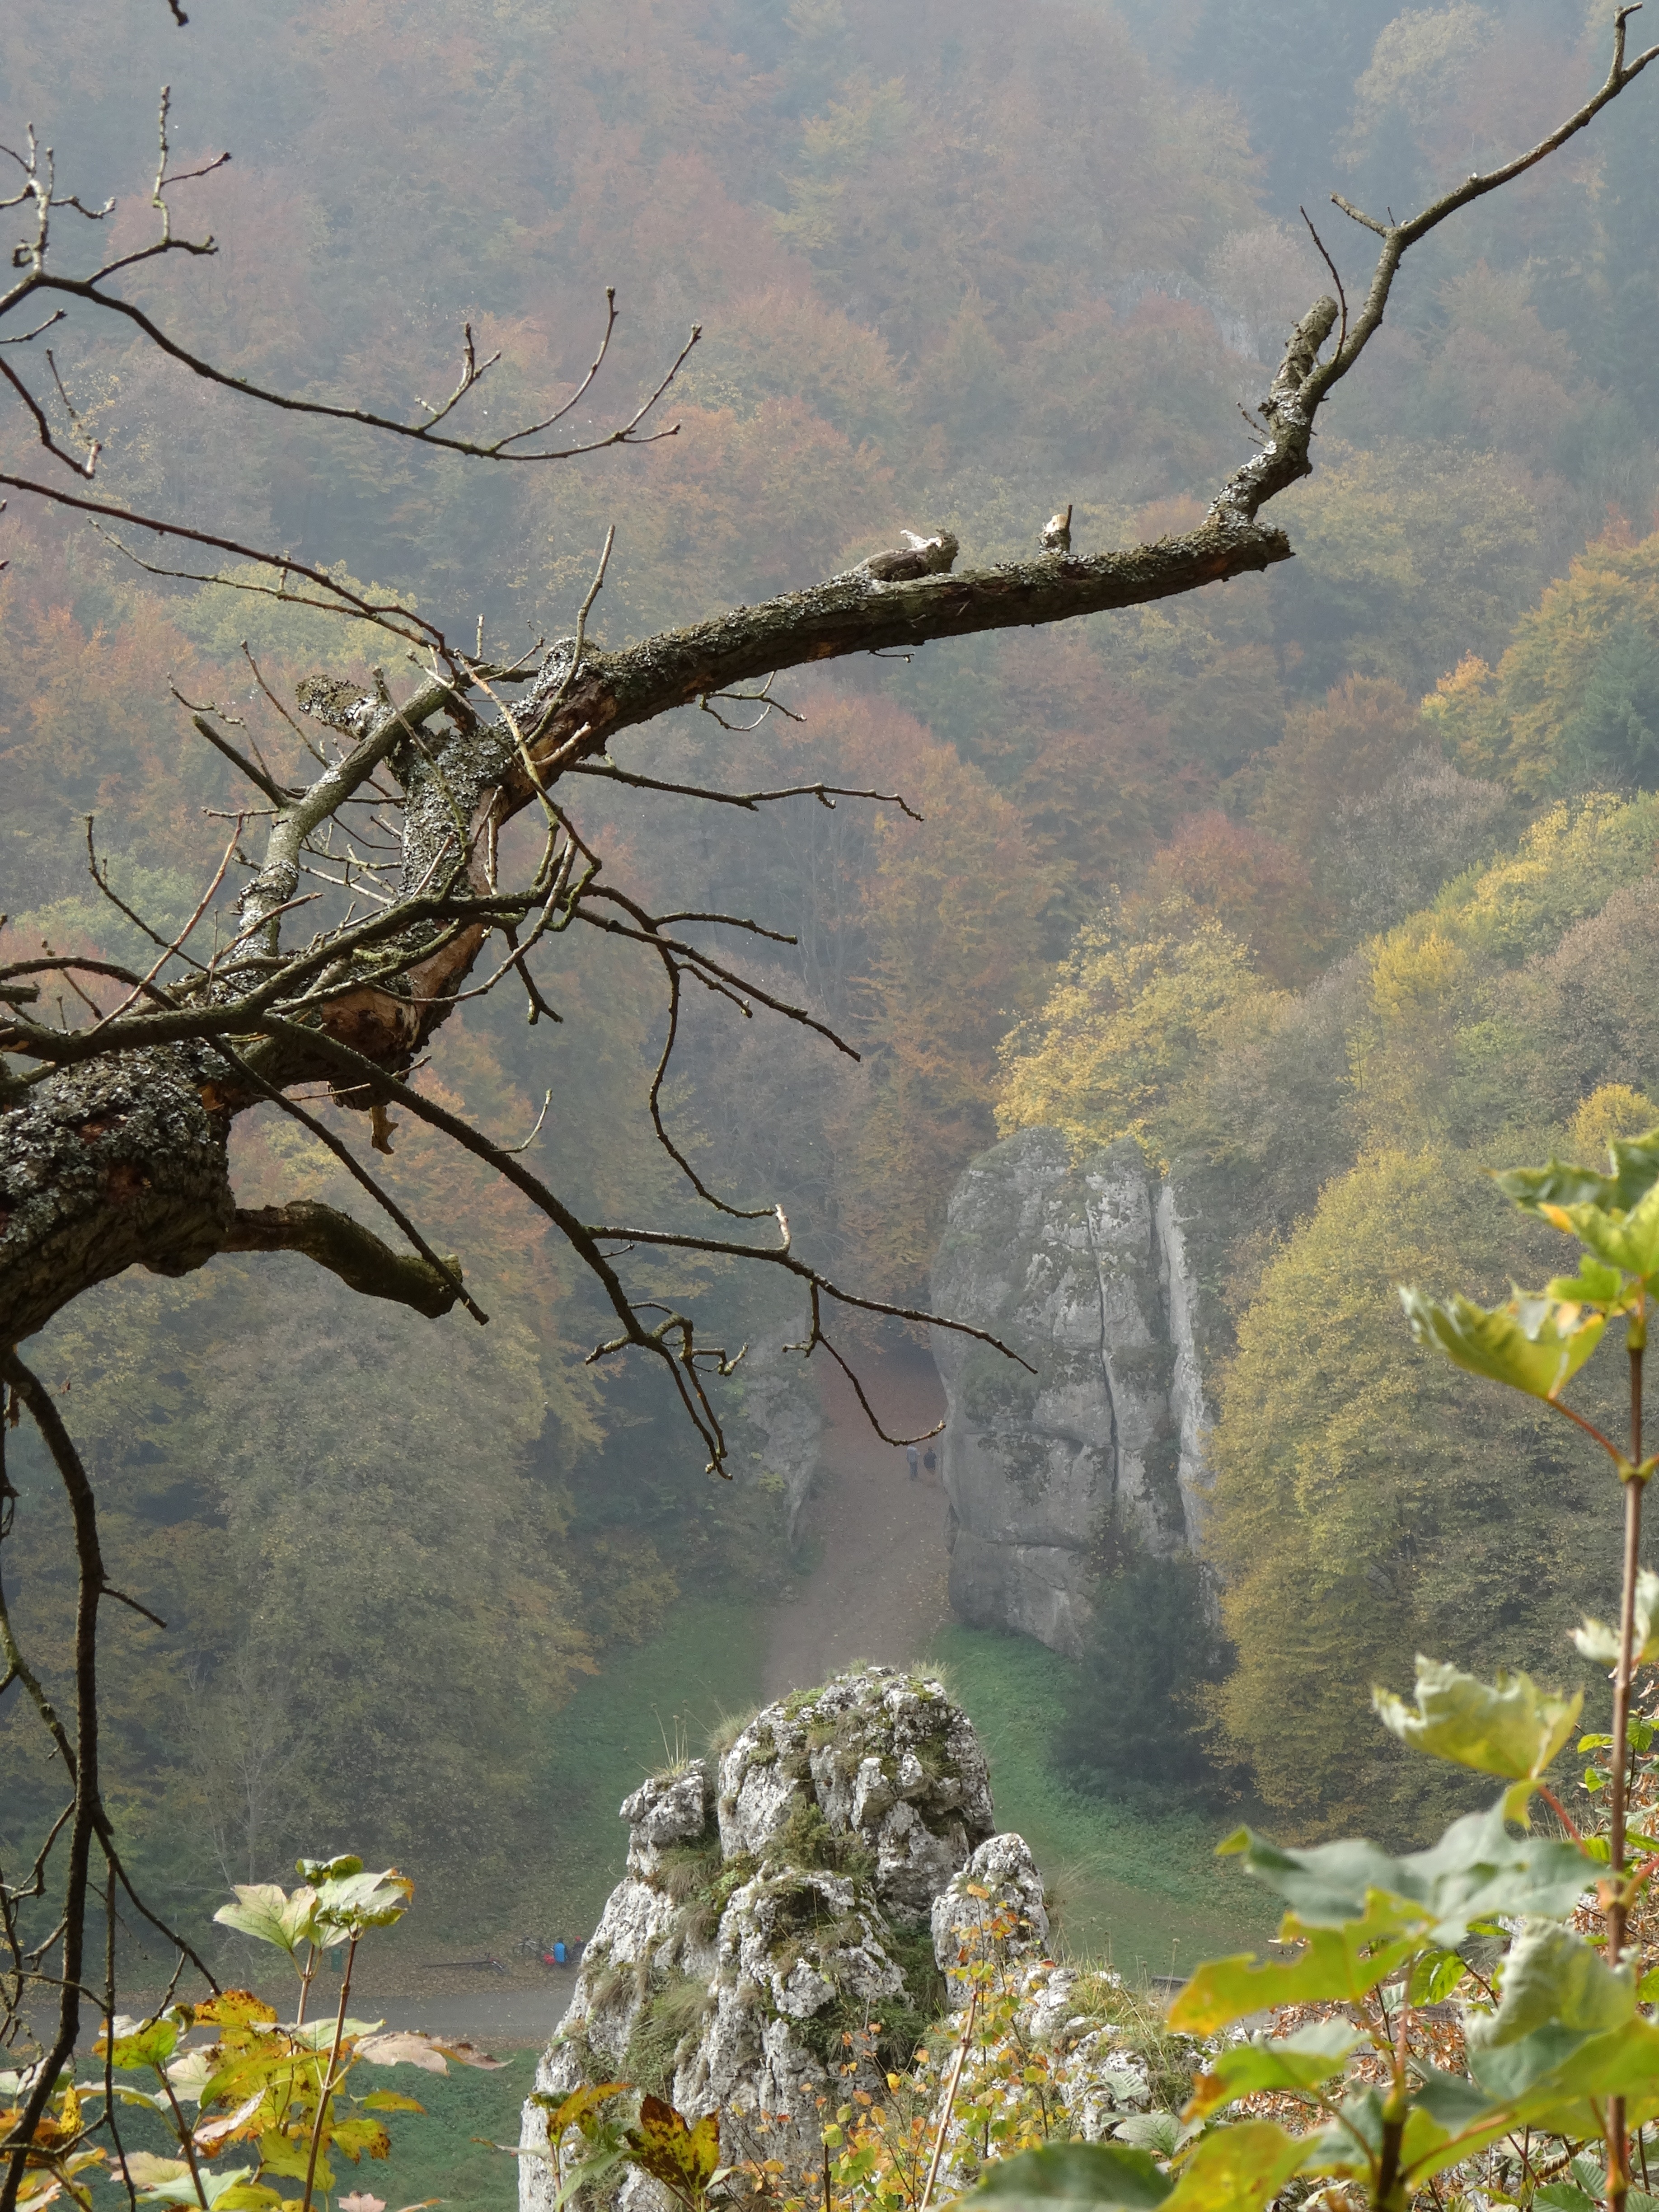
landscape, tree, nature, branch, blossom, plant, flower, autumn, botany, flora, poland, the national park, bough, the founding fathers, woody plant